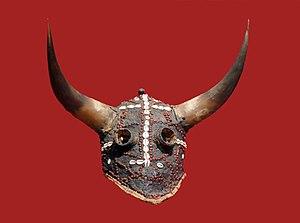
Masque ejumba' (apparaît uniquement au cours du bukut, cérémonie d'inititiation des jeunes gens, le plus souvent accompagné d'une longue robe de fibres cachant le danseur). Cornes de boeuf, graines dAbrus precatorius, cauris, boutons de fabrication occidentale et vannerie. Diola, Sénégal, 19e s. ou début du 20e siècle. Musée d'Angoulême. Legs Dr. Lhomme, 1934.
L'abrus à chapelet, également appelé pois rouge ou haricot paternoster, est un arbuste grimpant de la famille des Fabaceae.